National Film and Television School

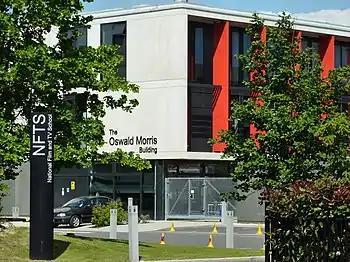
NFTS in 2011

The National Film and Television School (NFTS) is a film, television and games school established in 1971 and based at Beaconsfield Studios in Beaconsfield, Buckinghamshire, England. It is featured in the 2024 ranking by "The Hollywood Reporter" of the top 15 international film schools.